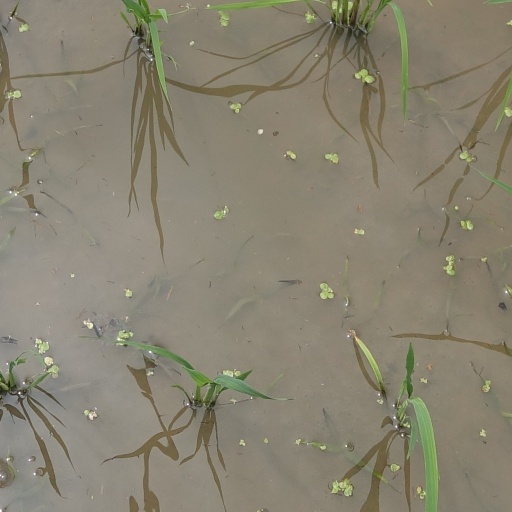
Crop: rice